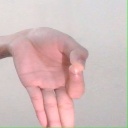
अक्षर: ज्ञ